Andrei Popov (actor)

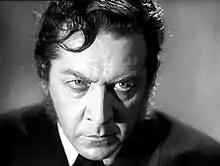
Popov in "A Gentle Creature" (1960)

Andrei Alekseyevich Popov (12 April 1918 – 10 June 1983) was a Soviet and Russian stage and film actor, theatre director and pedagogue. People's Artist of the USSR (1965).